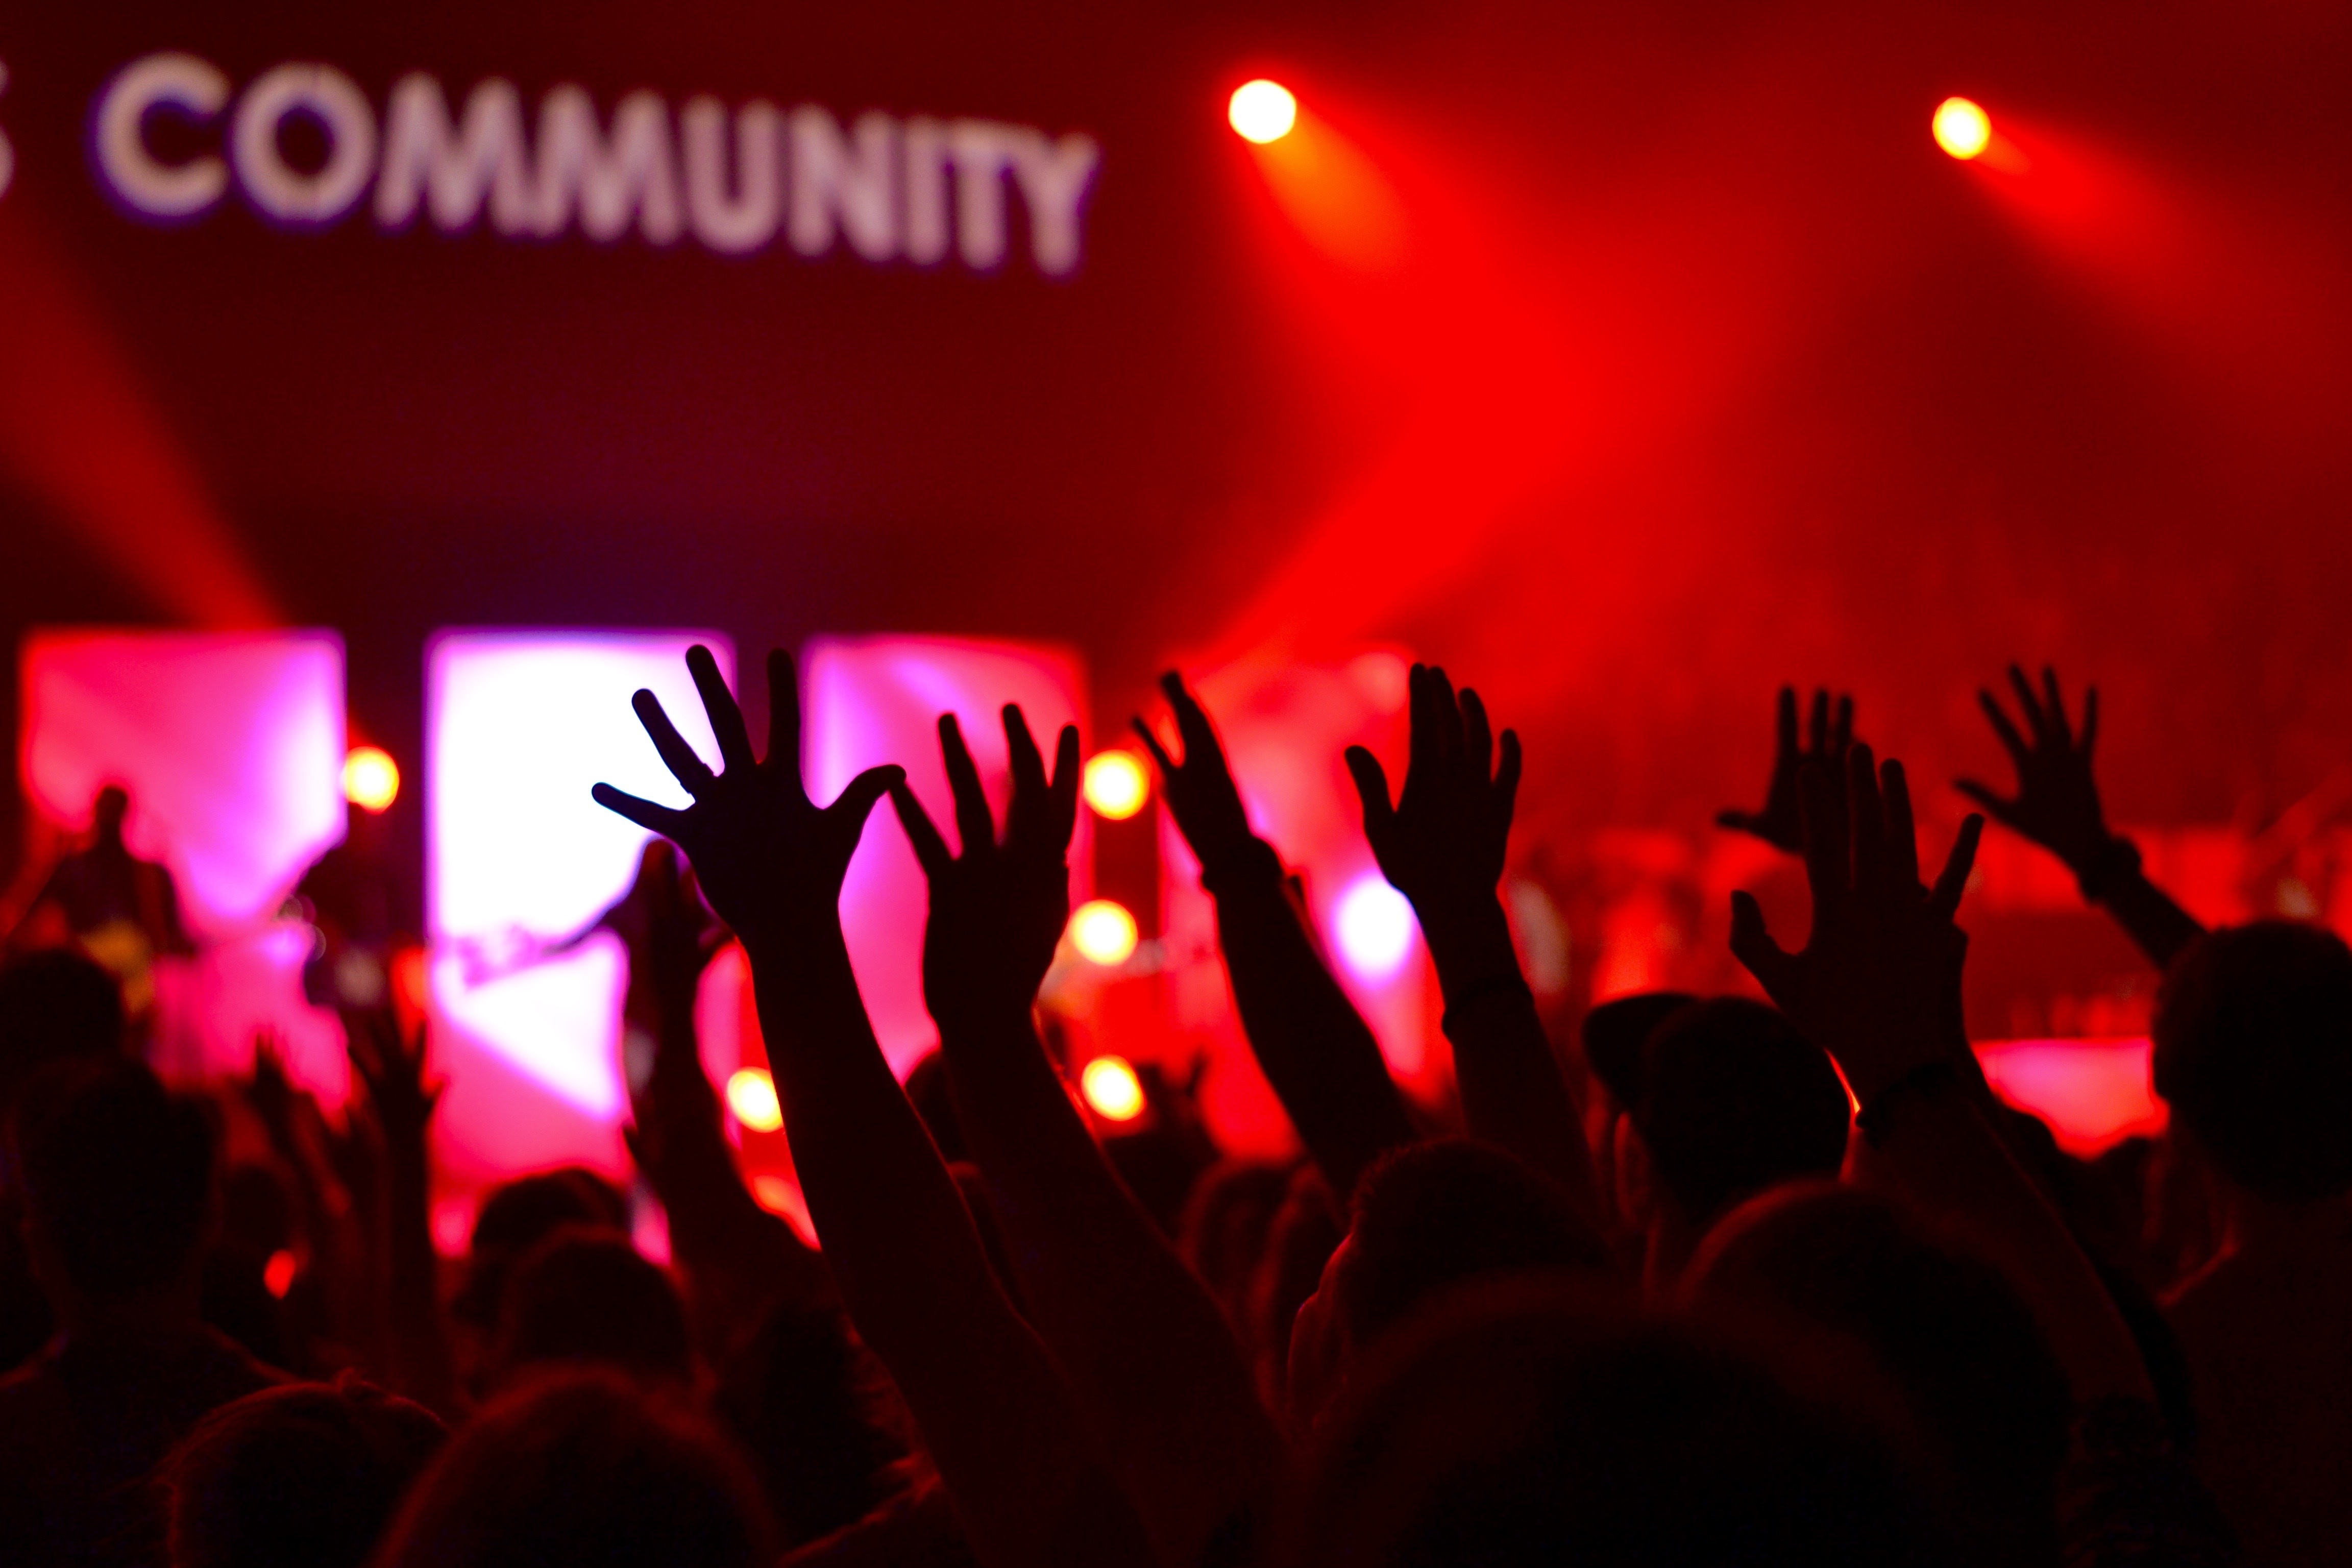
music, group, people, crowd, concert, audience, live, red, cheering, show, nightlife, cheer, festival, stage, fun, performance, party, event, entertainment, excitement, performing arts, rock concert, musical theatre